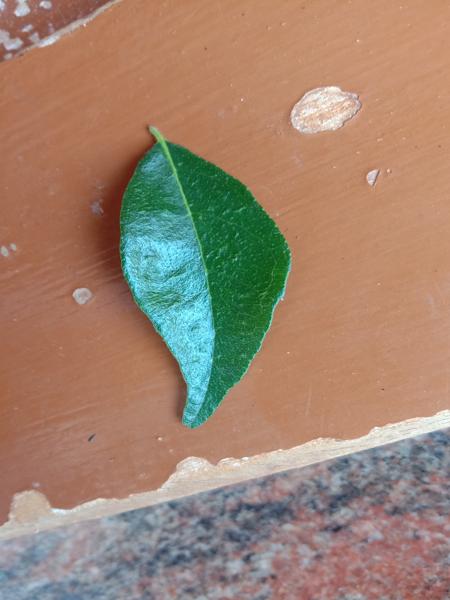
Plant: Curry